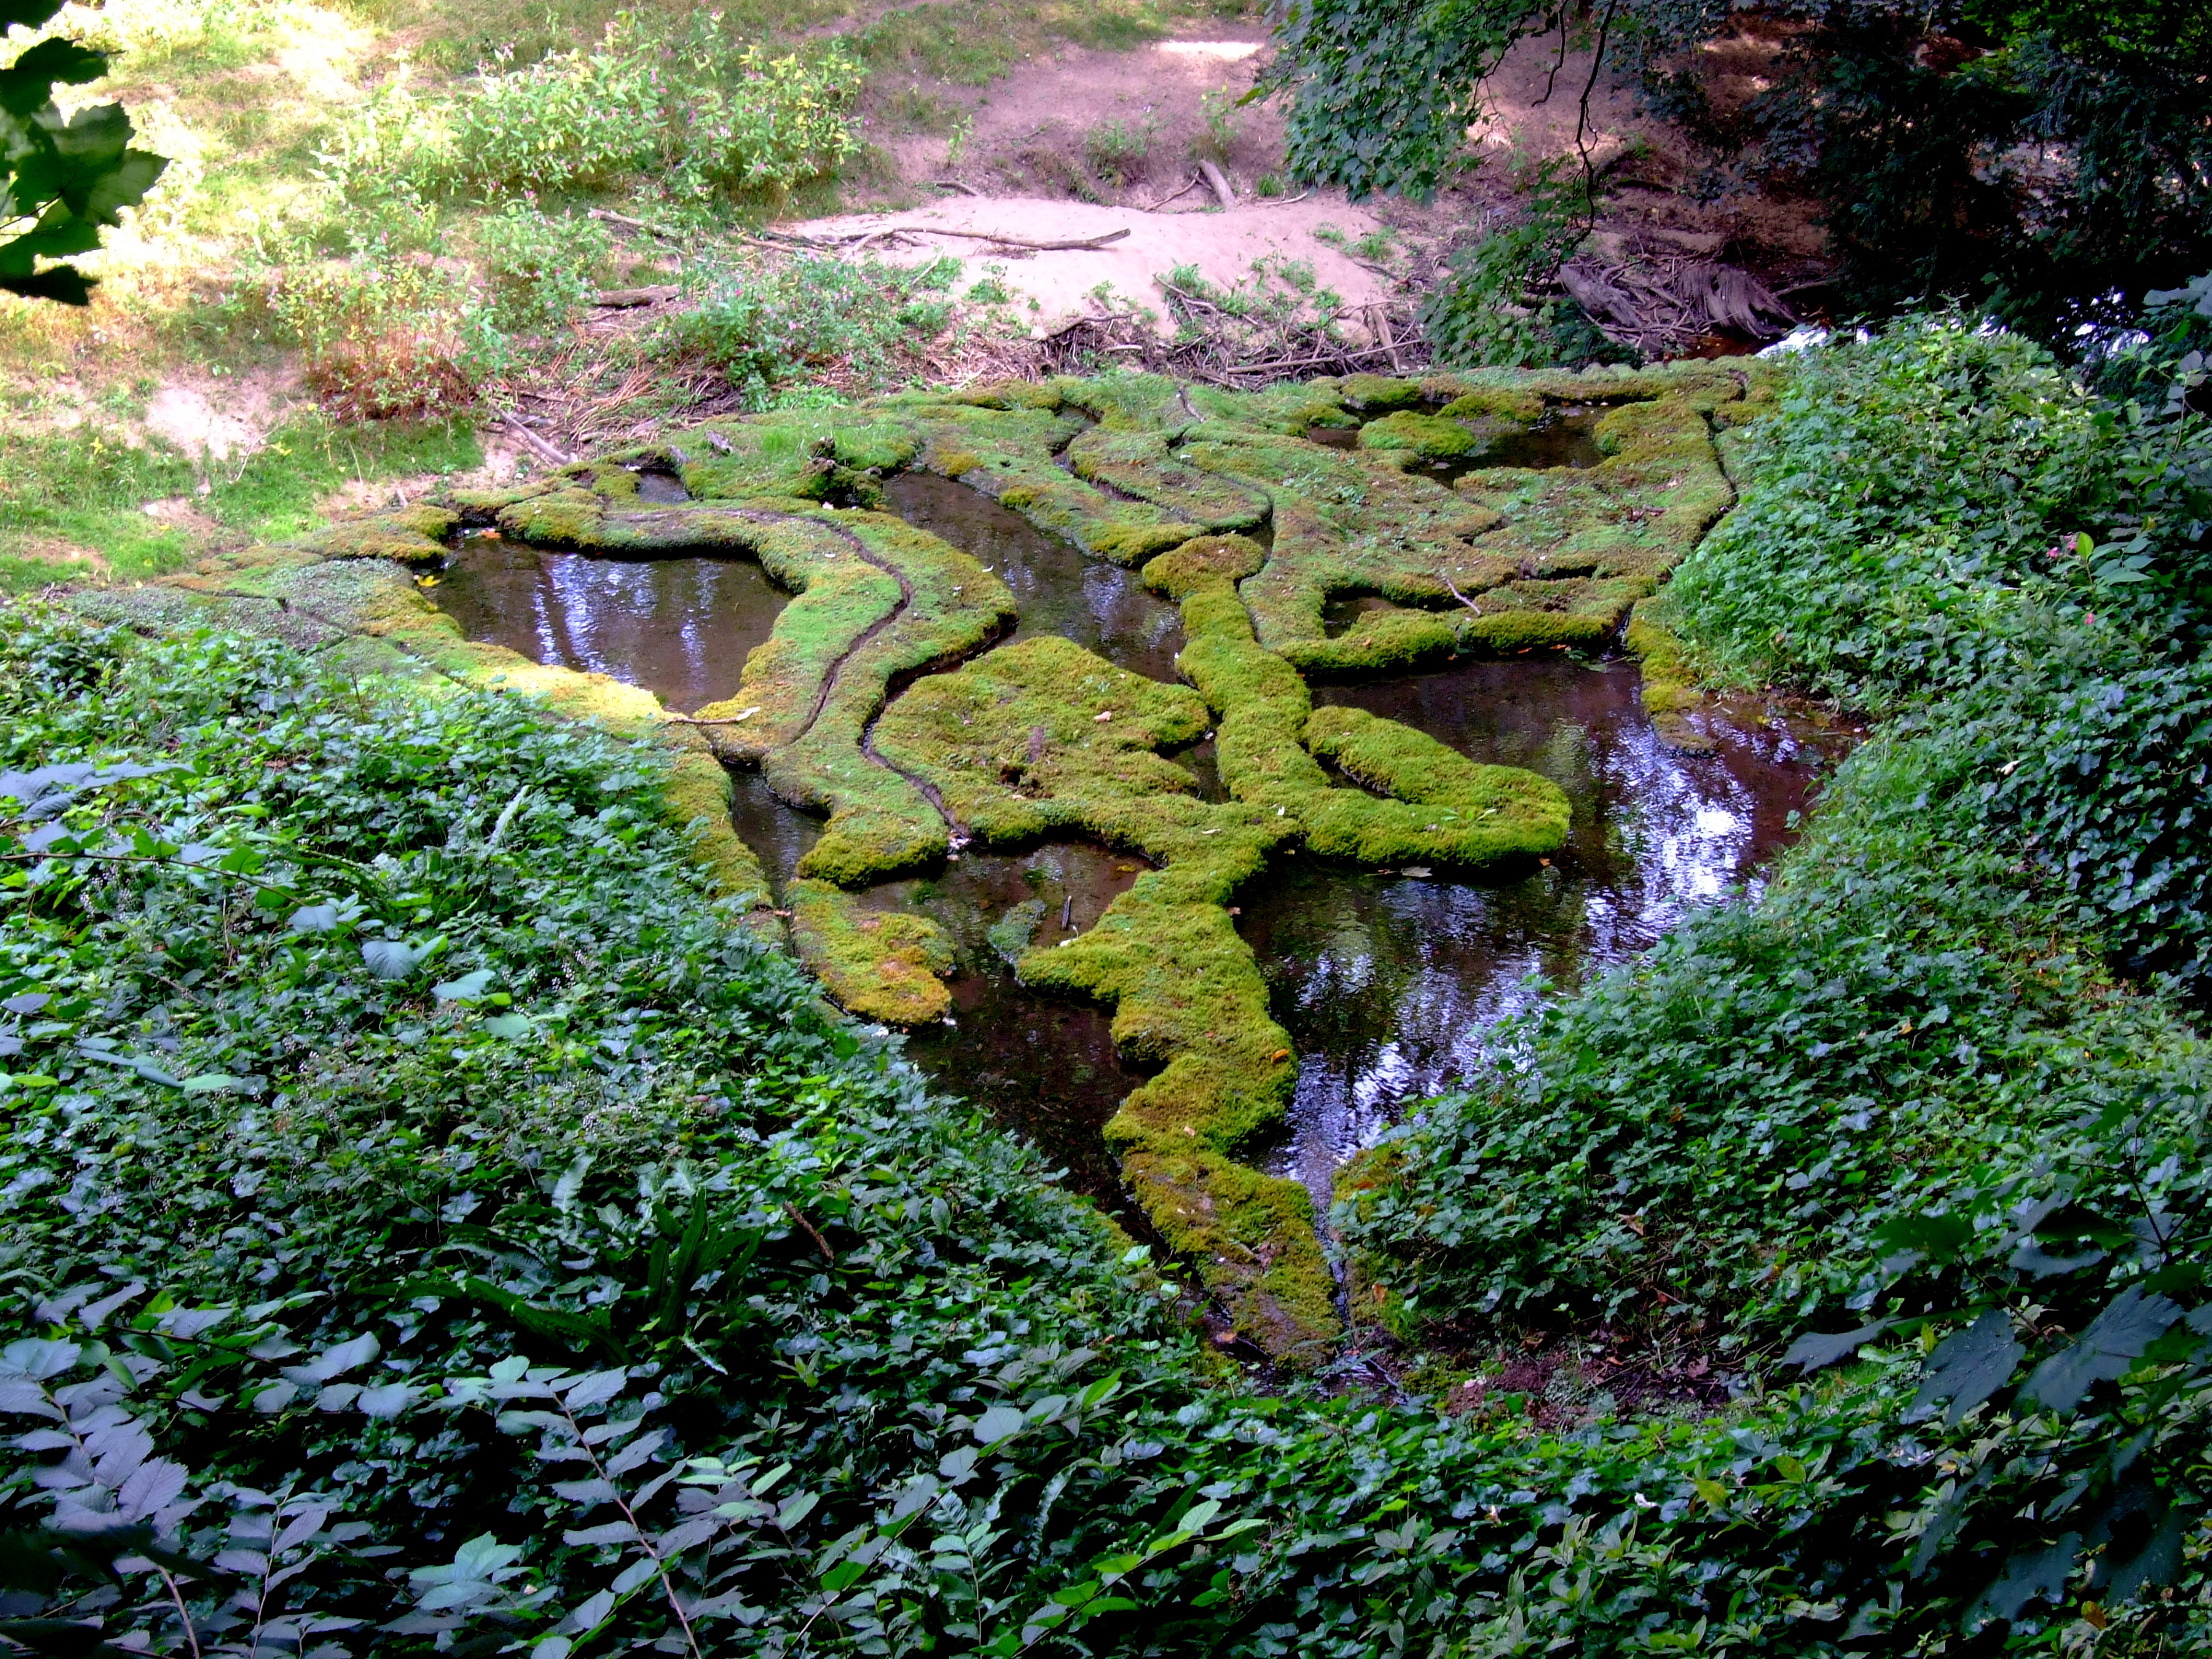
tree, water, forest, rock, waterfall, wilderness, leaf, flower, river, moss, pond, stream, green, botany, garden, body of water, vegetation, rainforest, woodland, water feature, ecosystem, watercourse